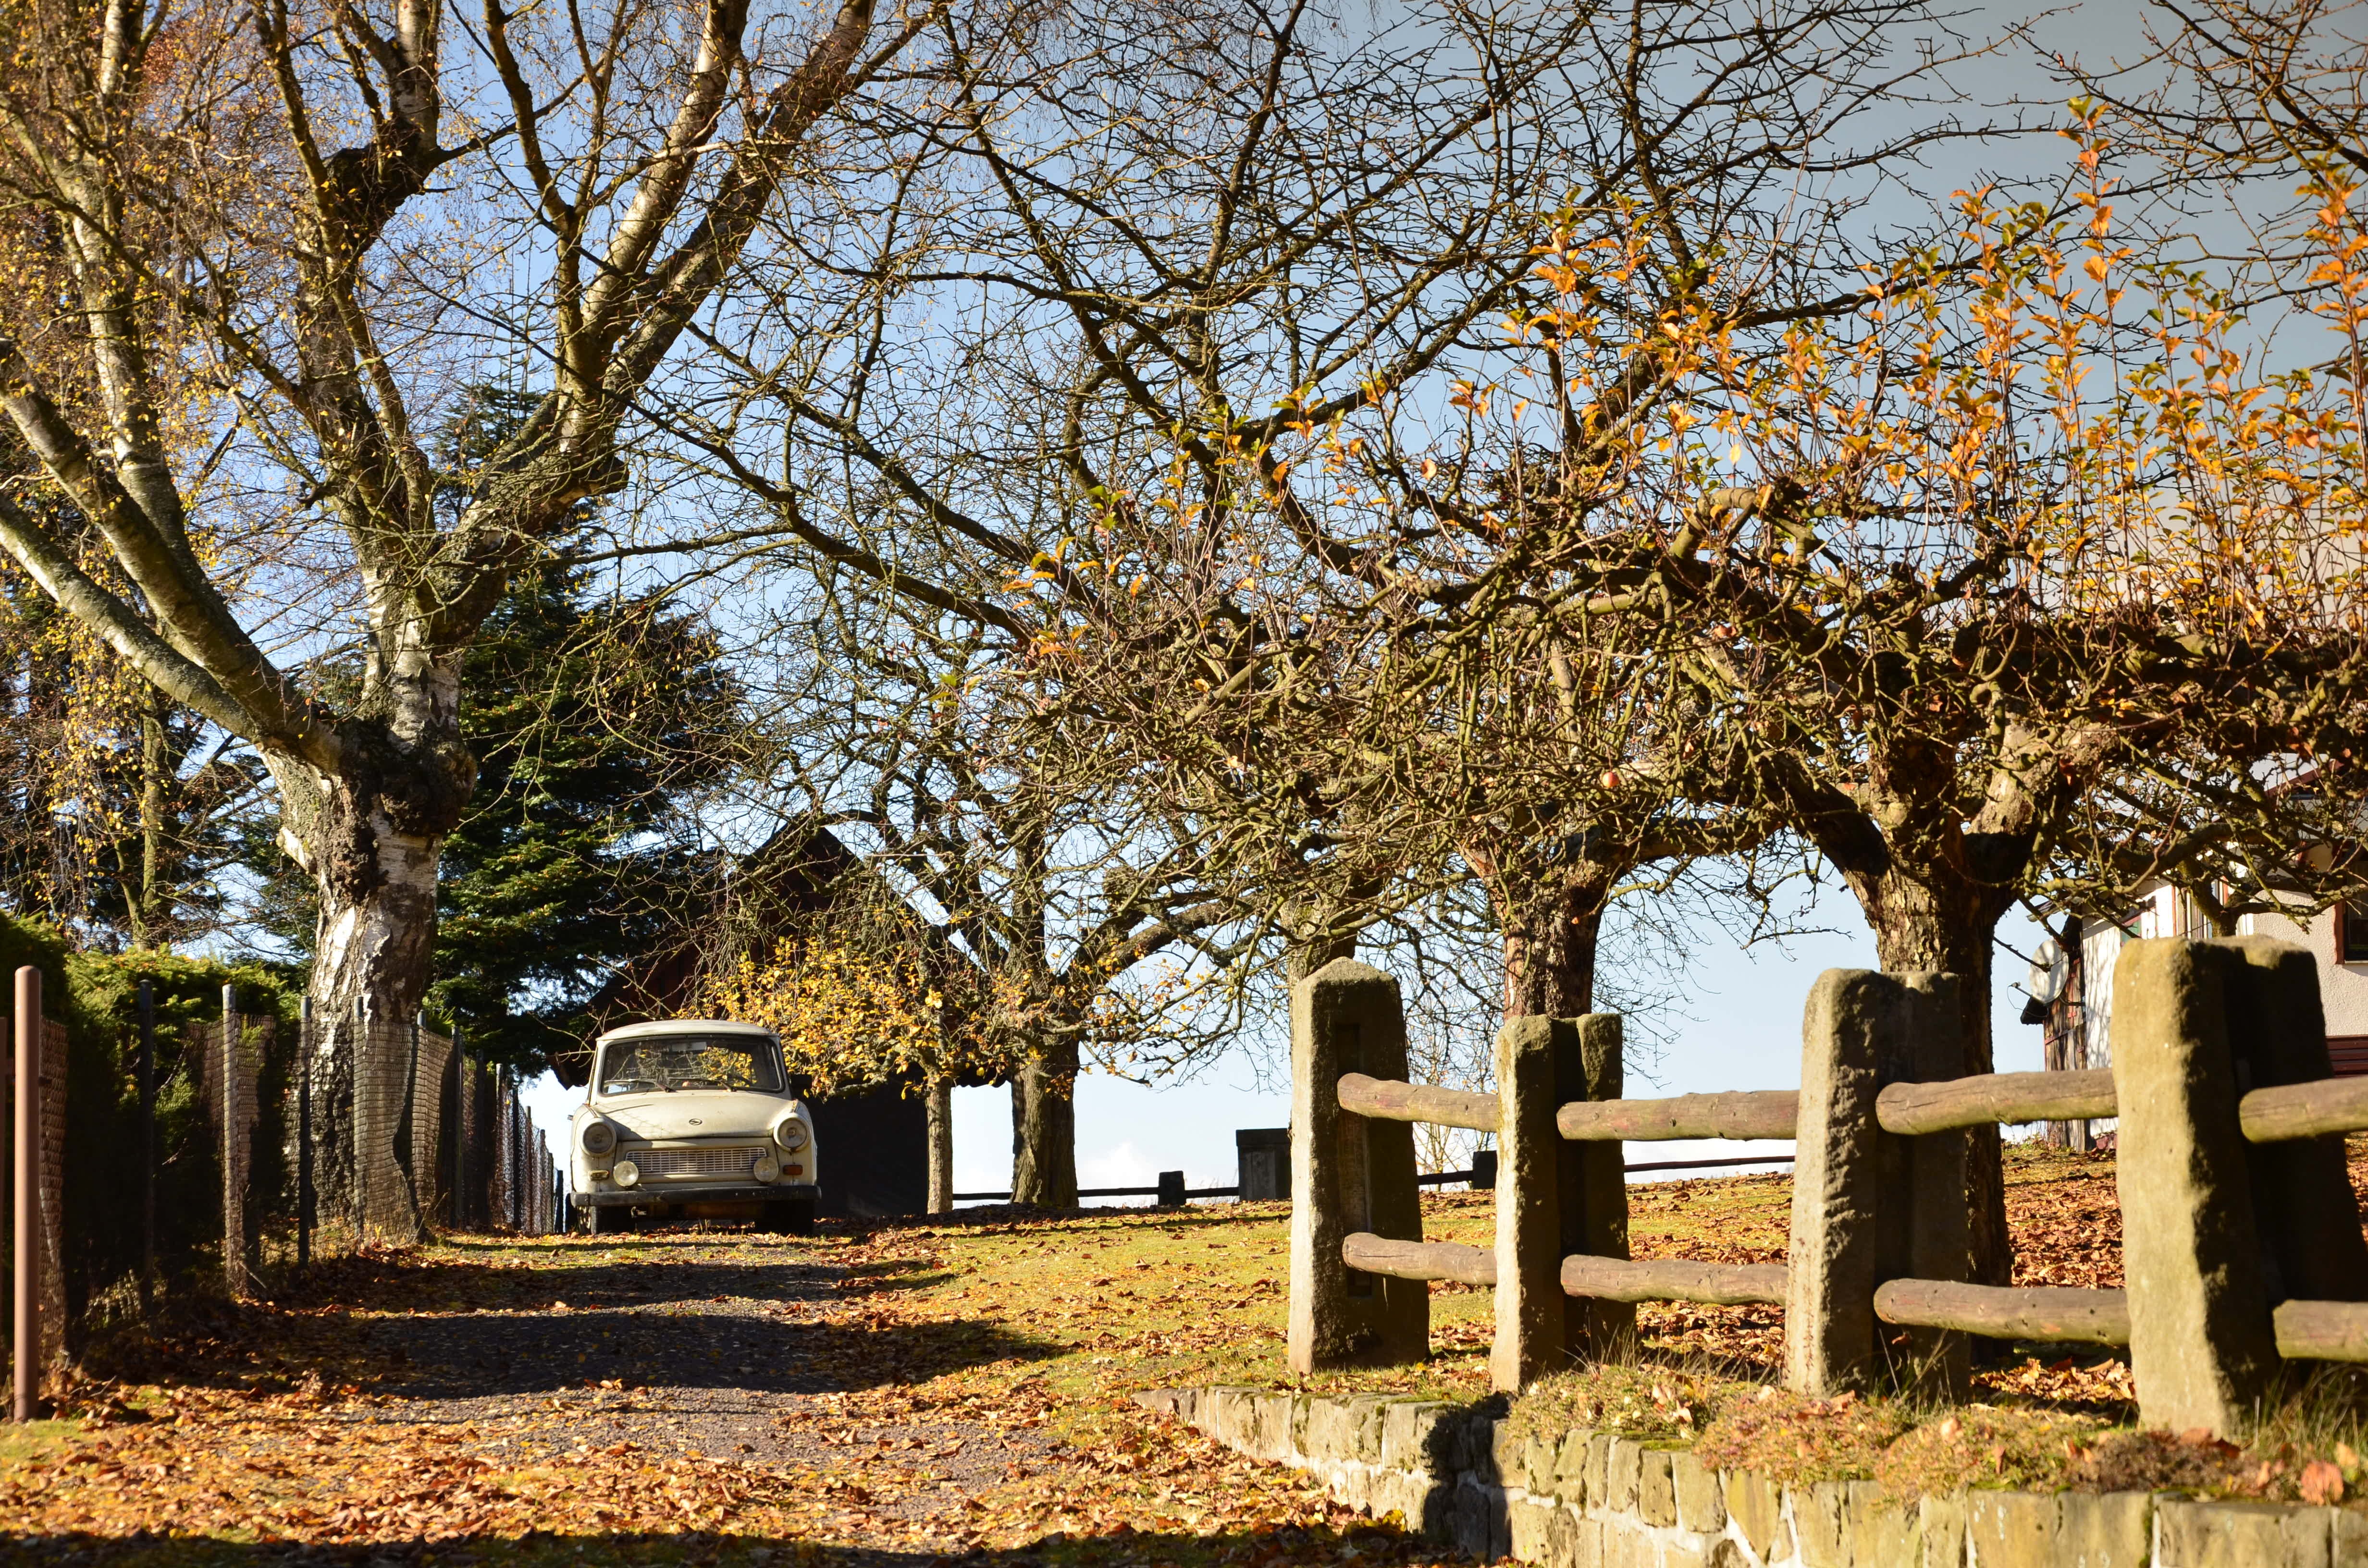
landscape, tree, plant, car, retro, flower, village, spring, autumn, cemetery, season, way, trabant, rural area, ancient history